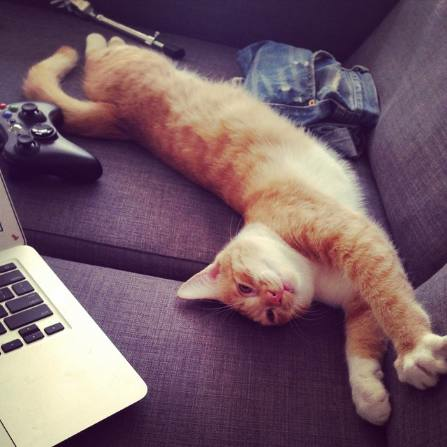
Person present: No